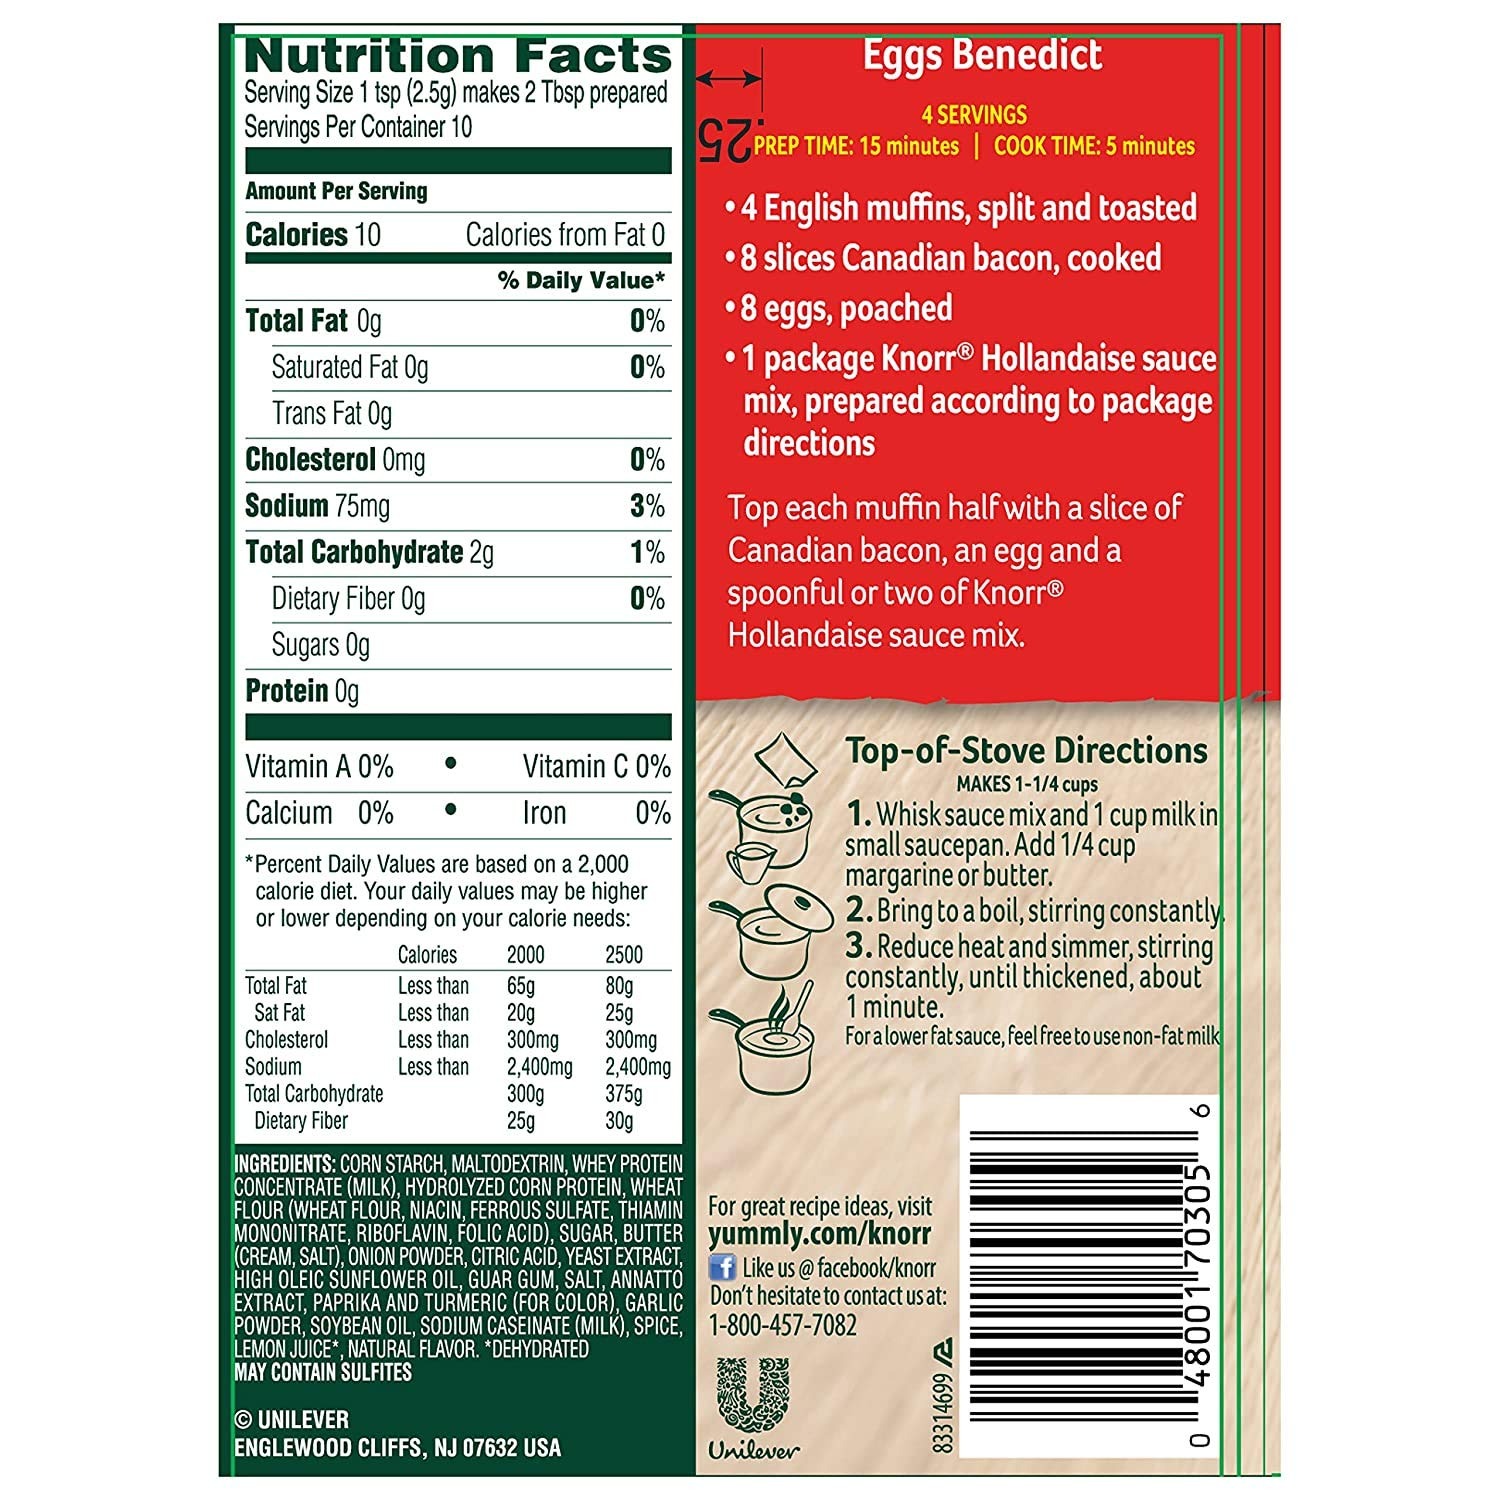
Item Name: Knorr Hollandaise Sauce mix, 22g / 0.77 Ounce Packages (Pack of 24)
Value: 18.48
Unit: Ounce

Price: 2.01